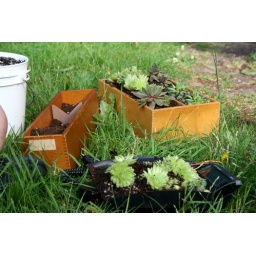
in old library boxes and land phones that i gutted